Sir Richard King, 1st Baronet

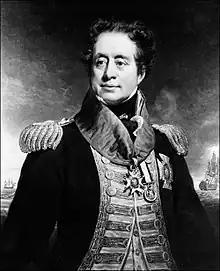

Admiral Sir Richard King, 1st Baronet (10 August 1730 – 7 November 1806) was a British naval officer and colonial governor.